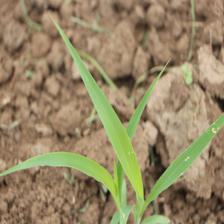
Label: Sorghum